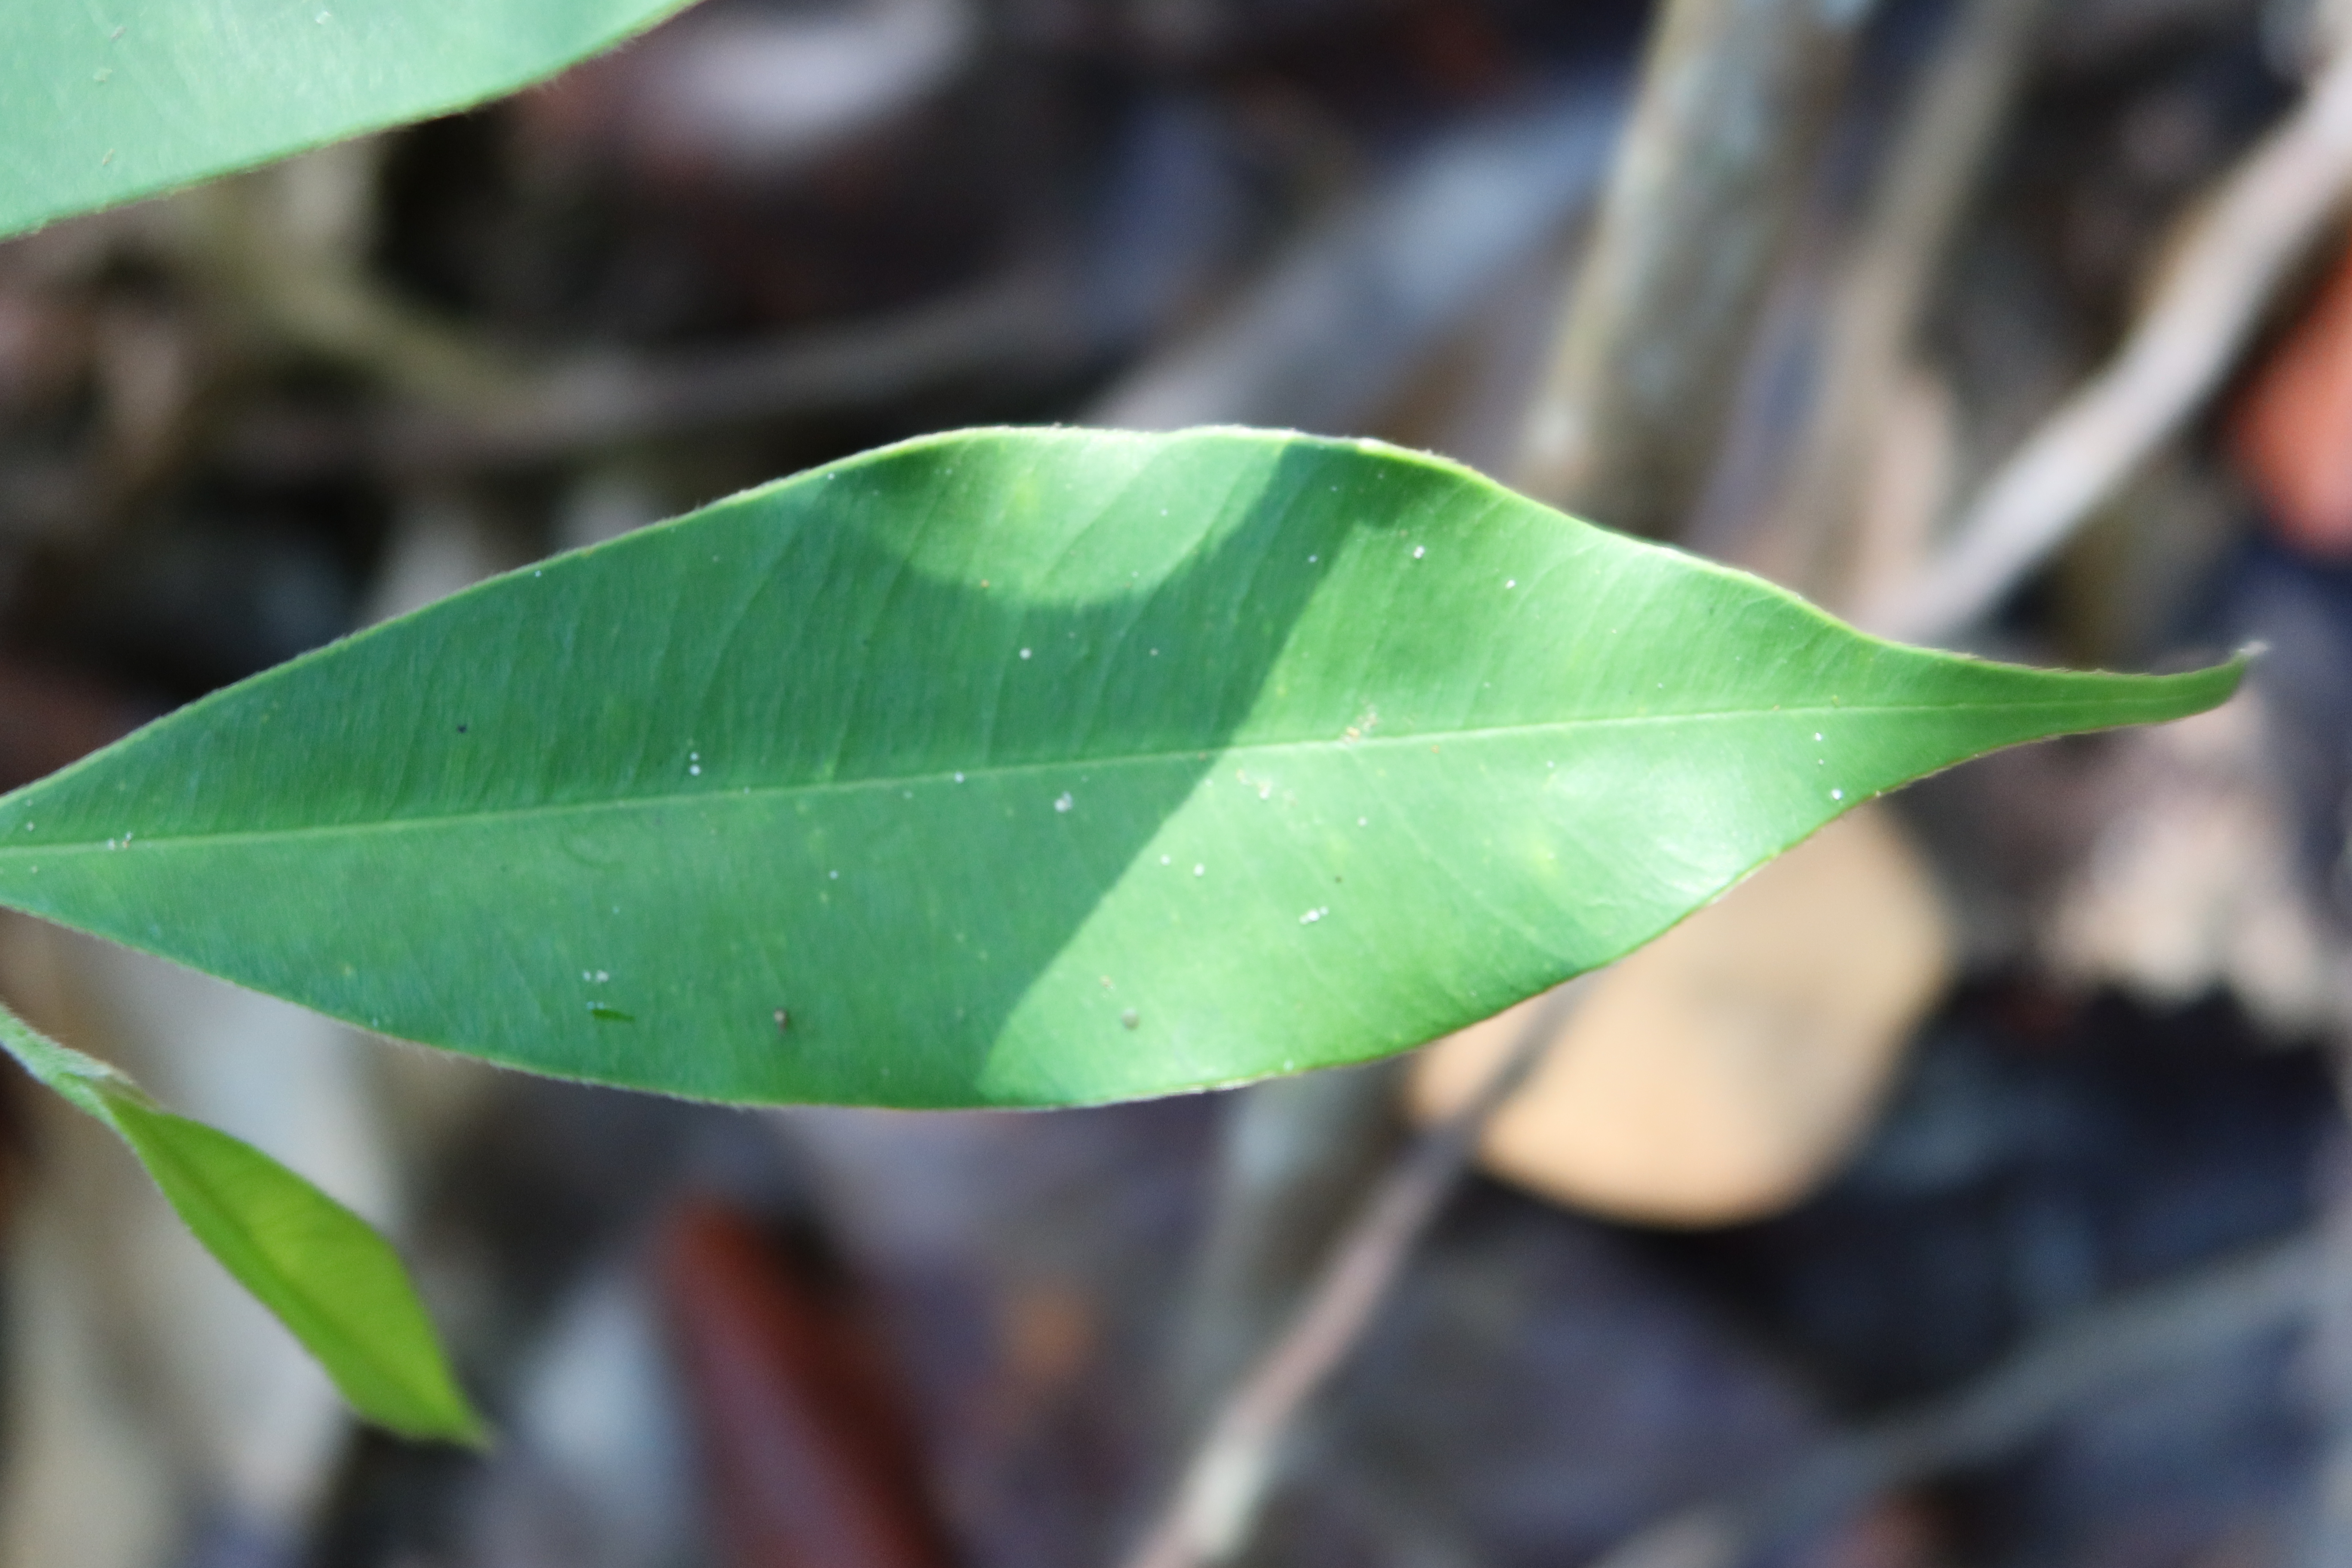
Label: Powdery mildew